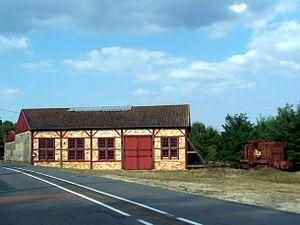
Atelier des Chemins de fer économiques de la Gironde à Saint-Symphorien (Gironde, France)
L'atelier des Chemins de fer économiques de la Gironde était l'un des trois ateliers du réseau de la Société générale des chemins de fer économiques du département, il est situé à Saint-Symphorien dans le département français de la Gironde en région Nouvelle-Aquitaine.
Cet article recense les monuments historiques de l'arrondissement de Langon, dans le département de la Gironde, en France.
Saint-Symphorien est une commune du Sud-Ouest de la France, située dans le département de la Gironde, en région Nouvelle-Aquitaine.